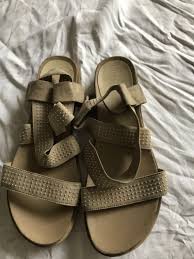
Waste category: shoes